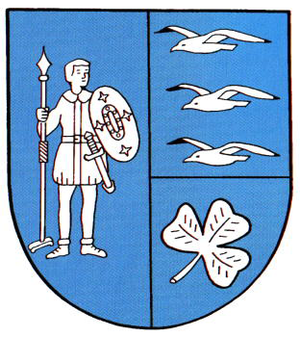
Stadland est une ville du Land de Basse-Saxe en Allemagne, dans l'arrondissement de Wesermarsch.